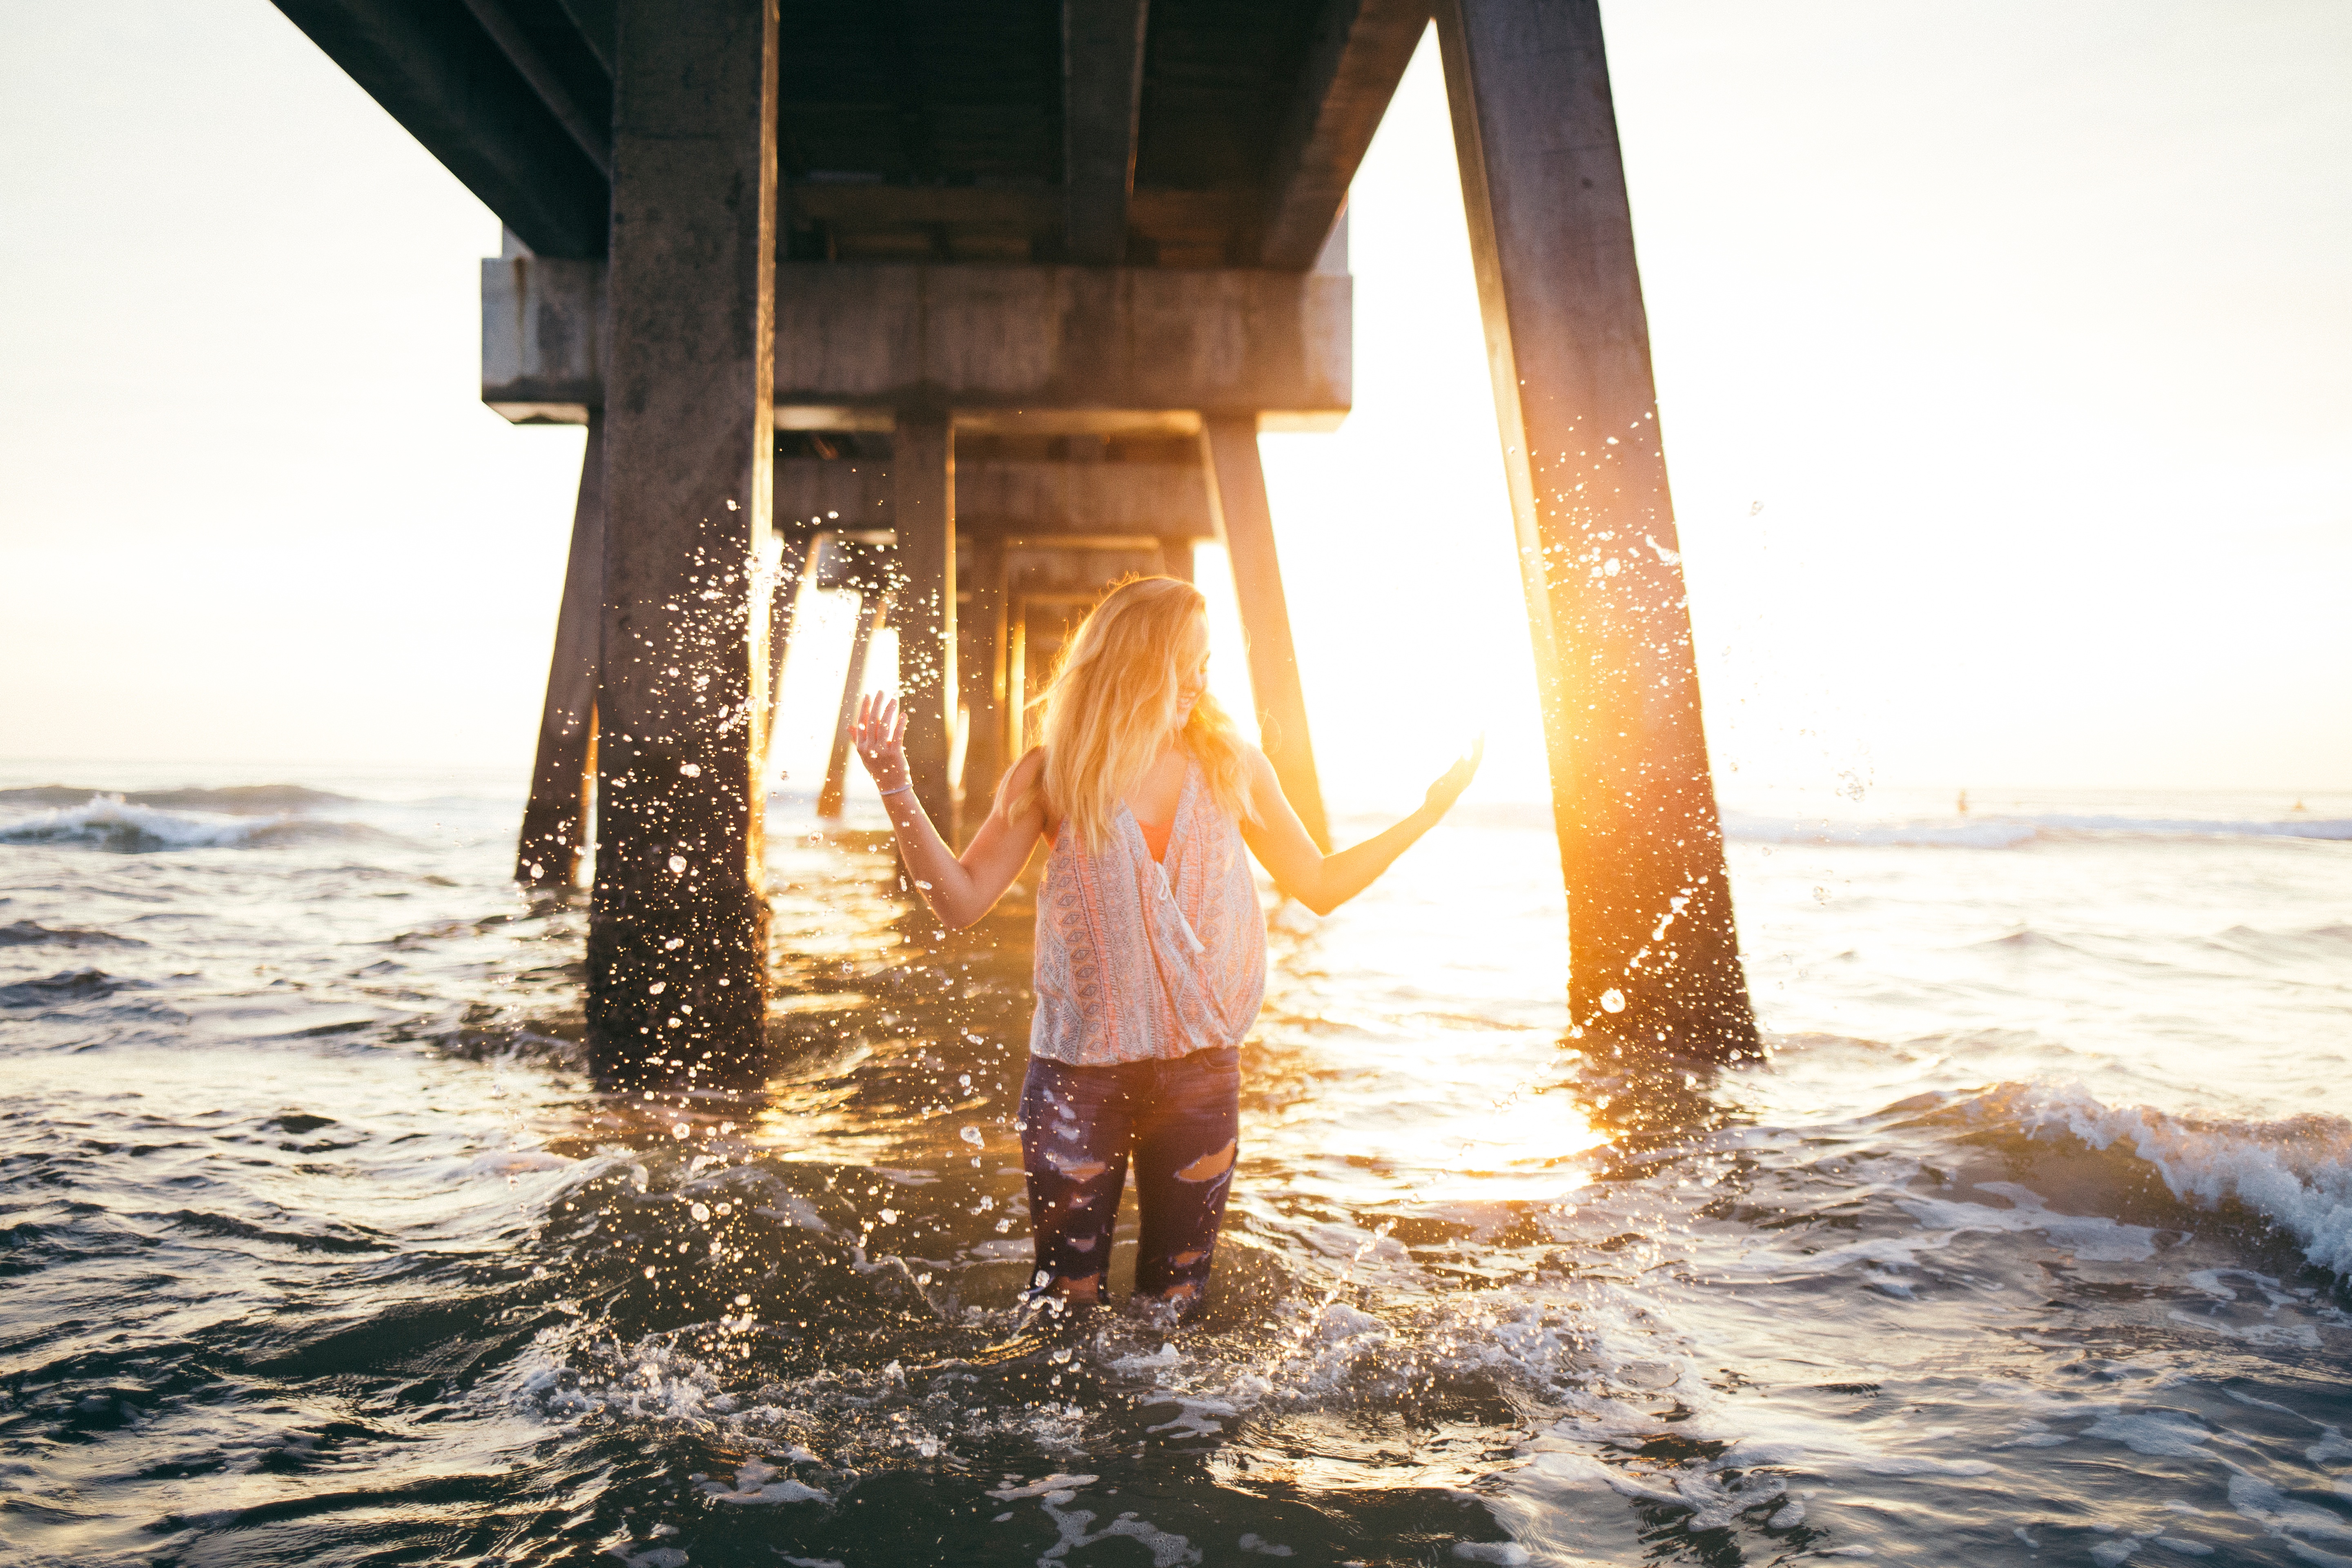
beach, sea, water, ocean, woman, sunset, sunlight, morning, wave, vacation, standing, blonde, season, flare